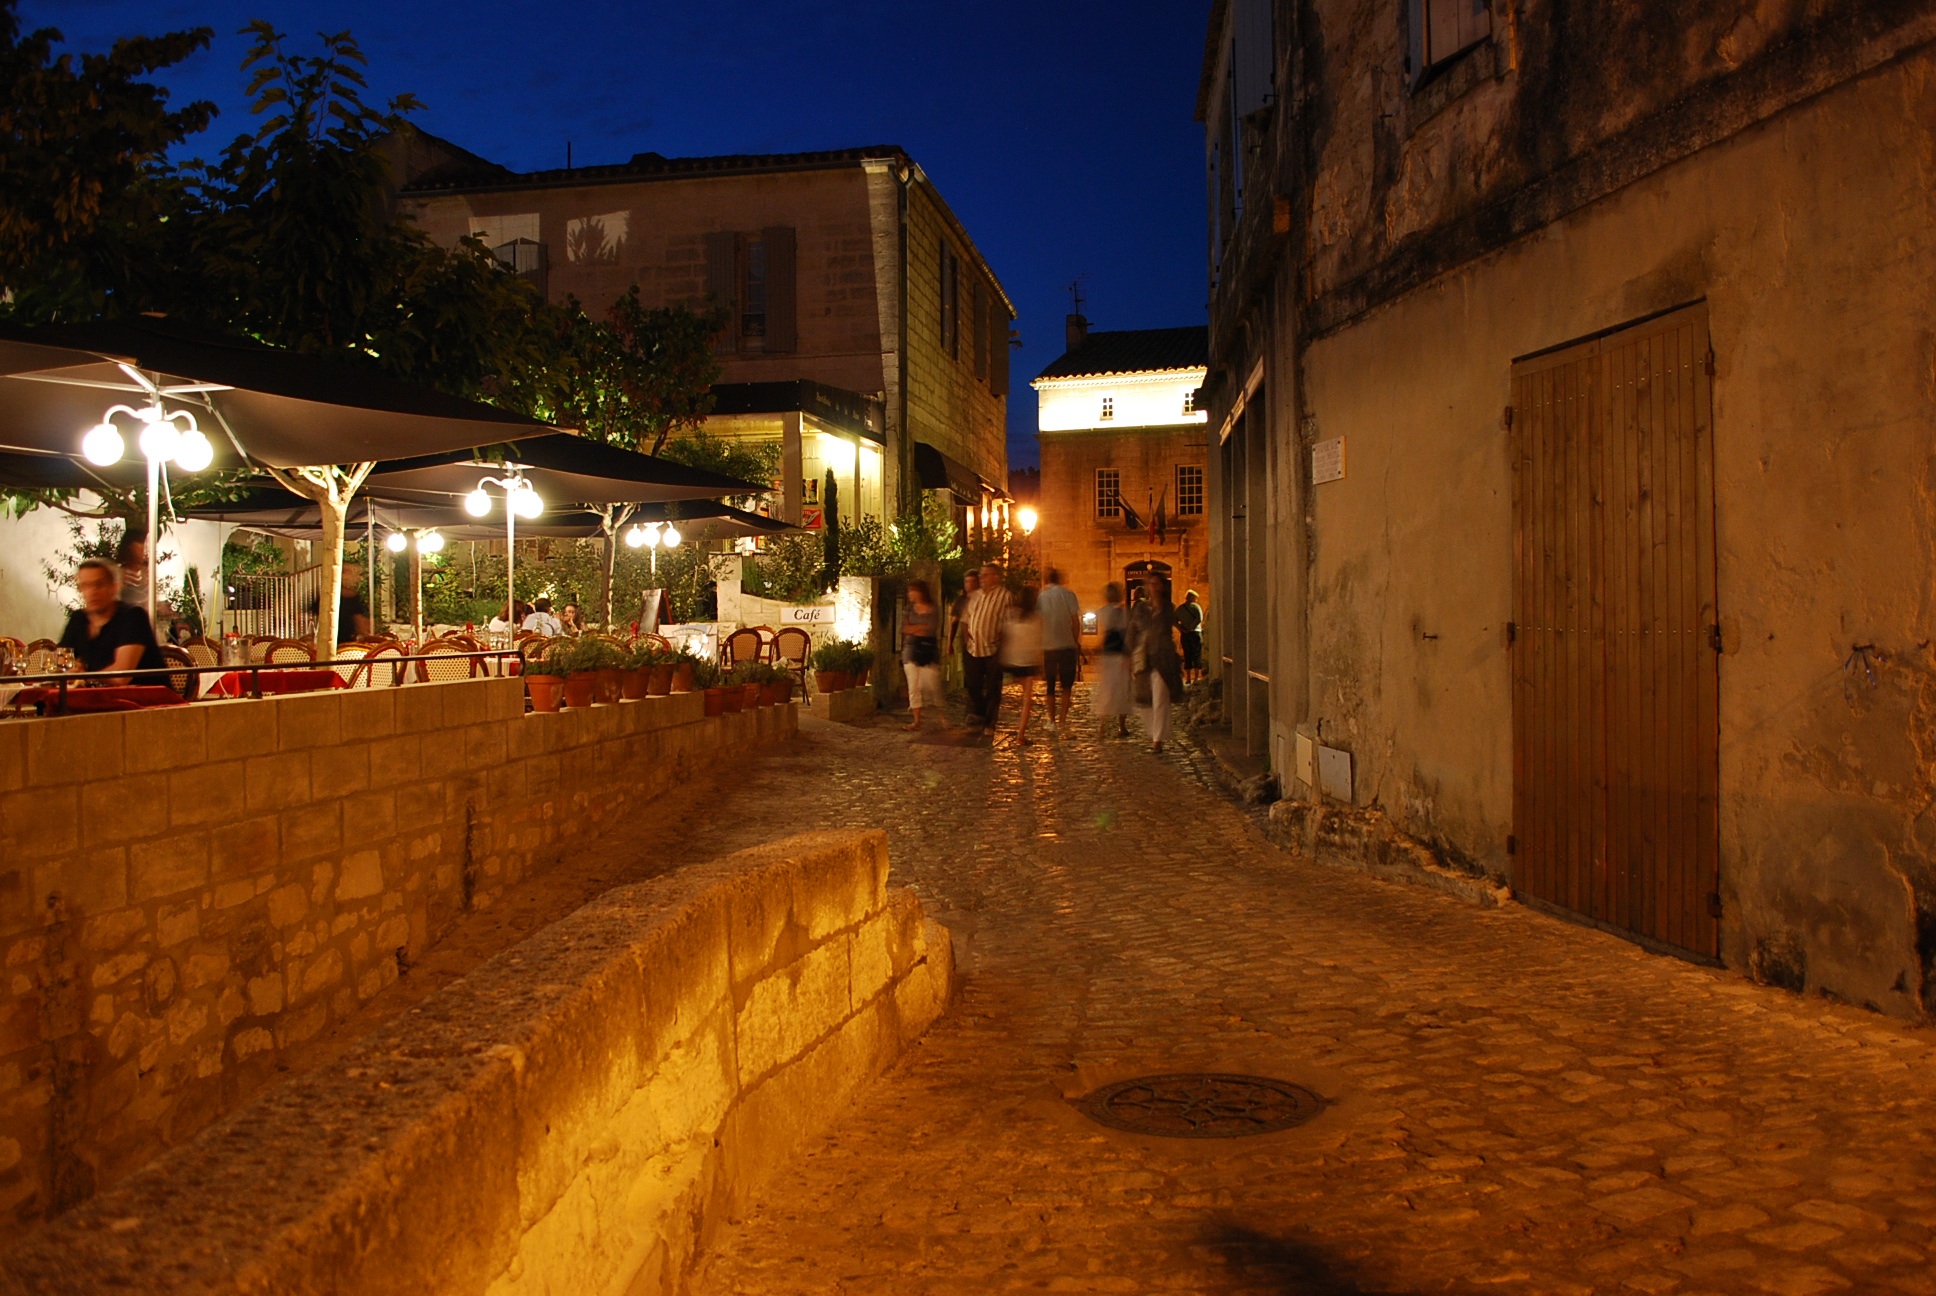
road, street, night, town, alley, city, travel, village, evening, infrastructure, neighbourhood, urban area, human settlement